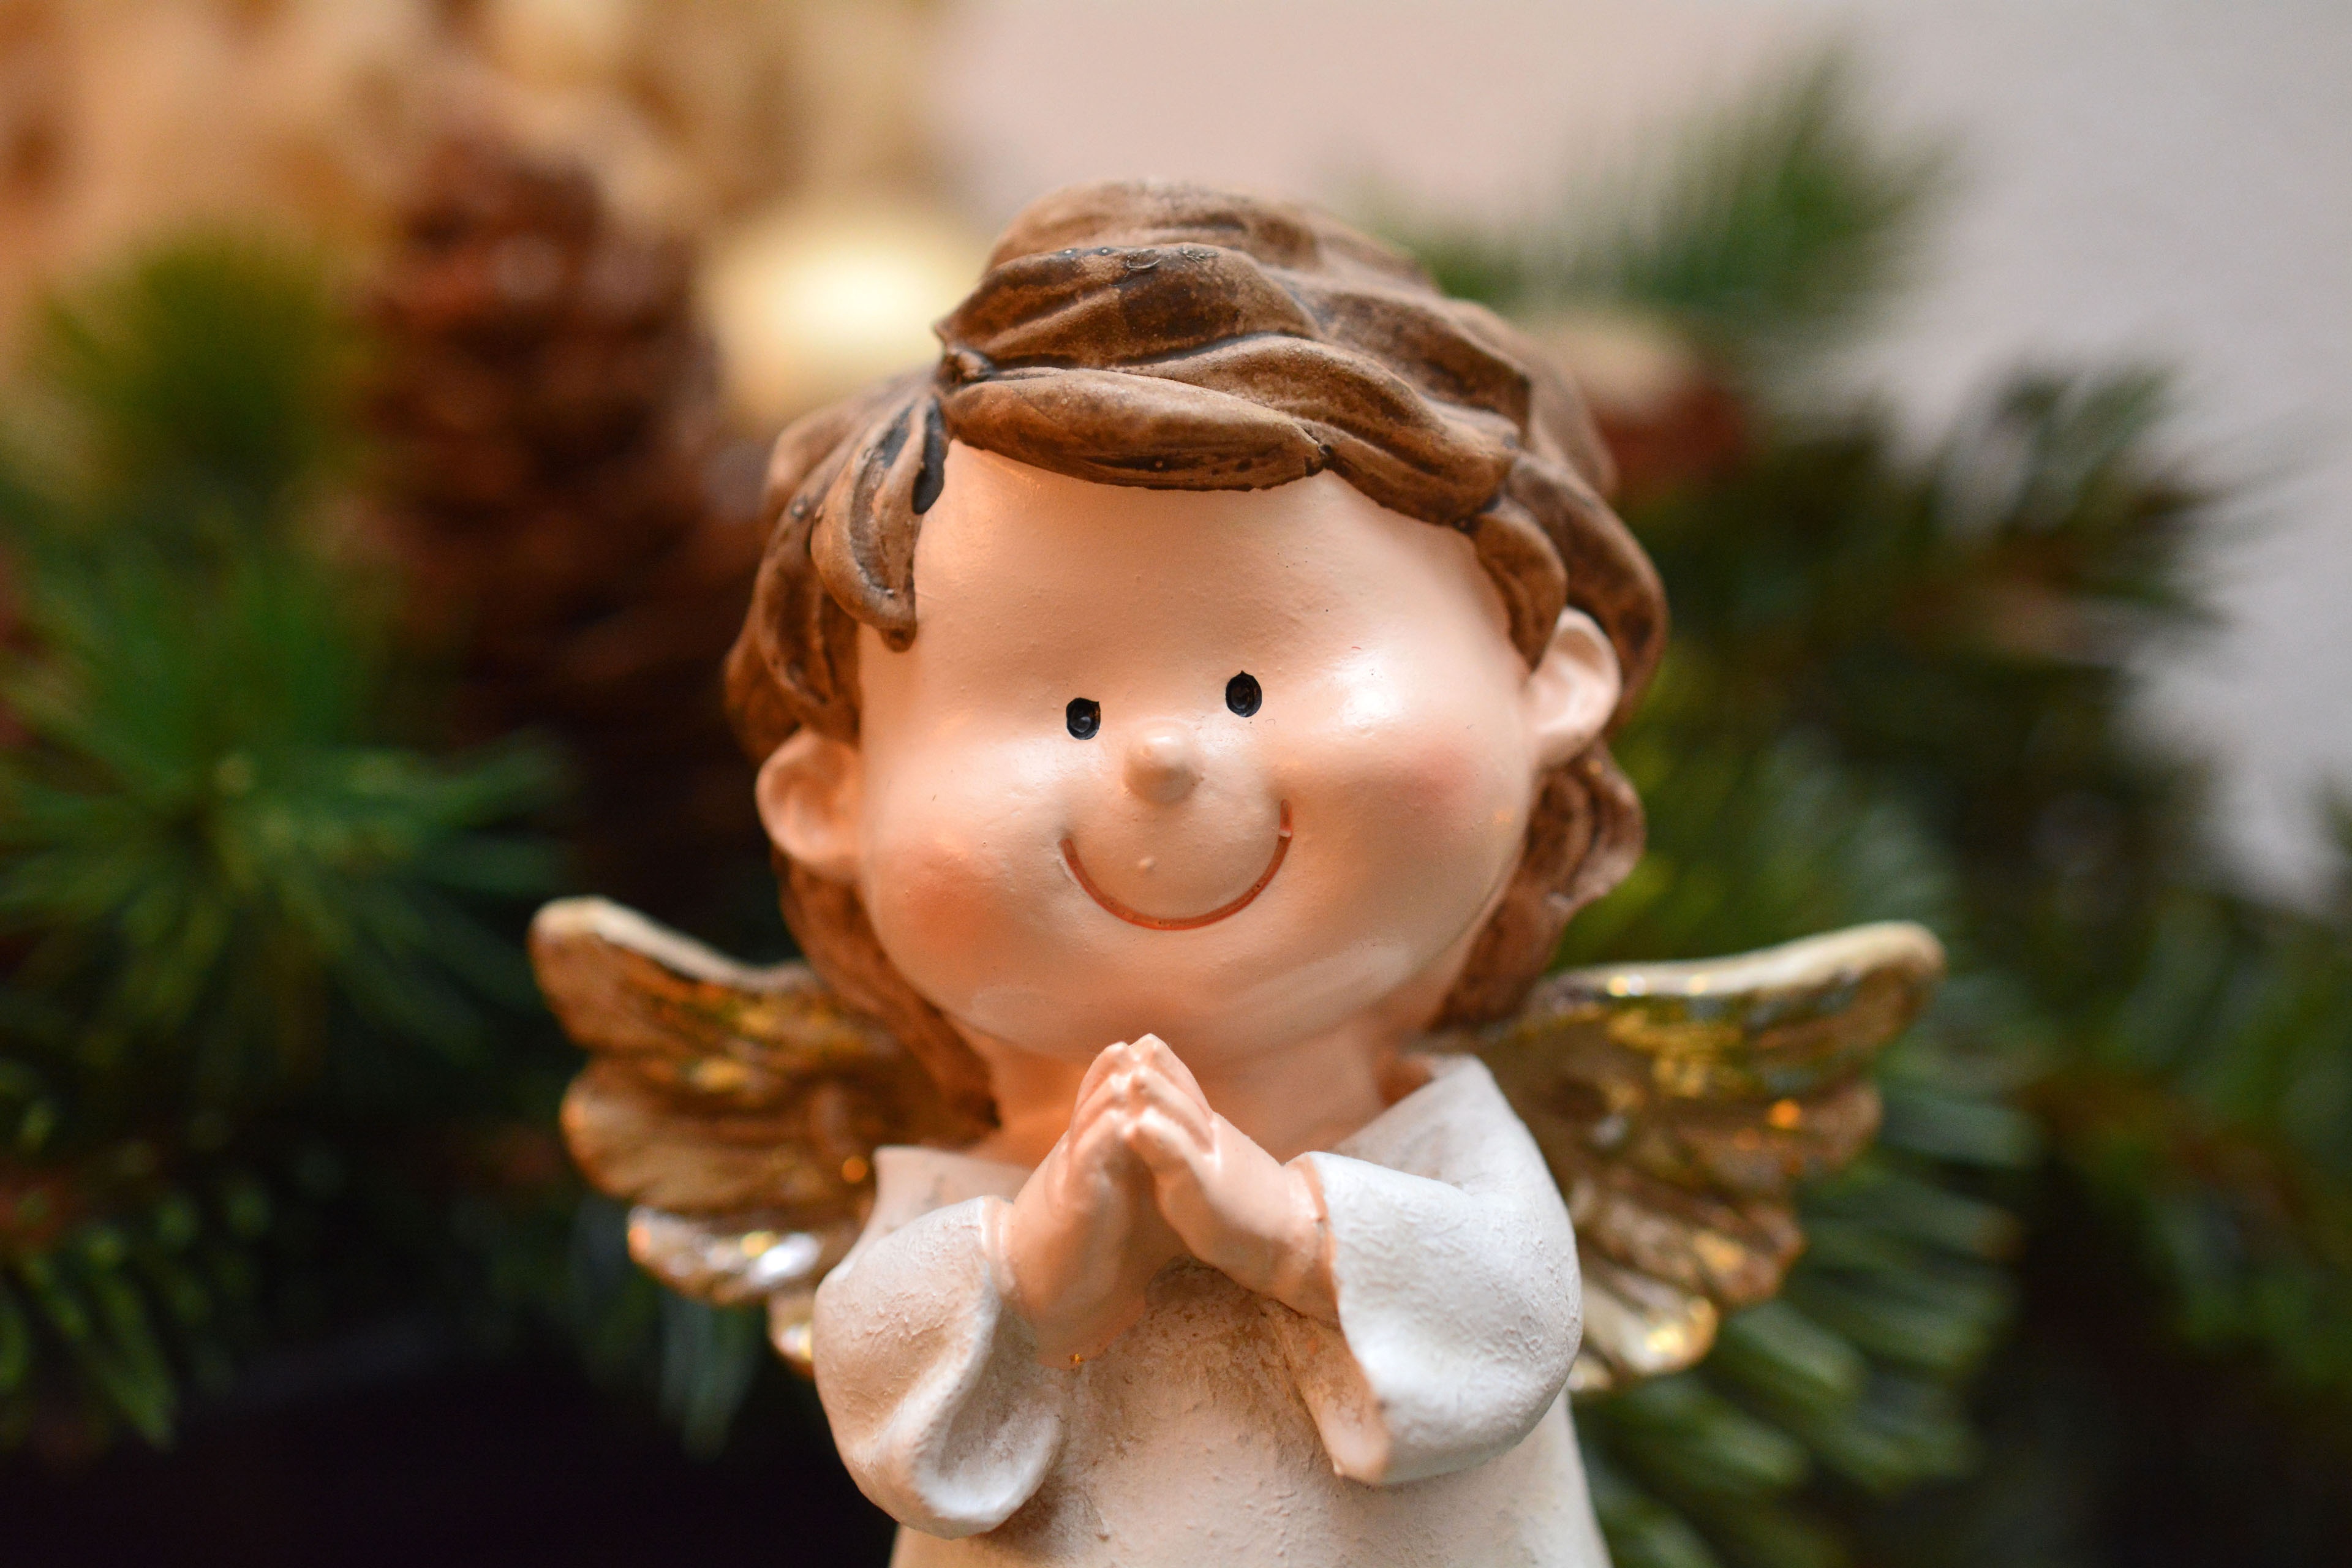
book, wing, flower, decoration, child, christmas, toy, smile, christmas decoration, christmas angel, holly, doll, angel, figure, faith, eye, head, skin, greeting card, sweetness, satisfaction, harmony, christmas balls, pine cones, satisfied, guardian angel, angel wings, christmas images